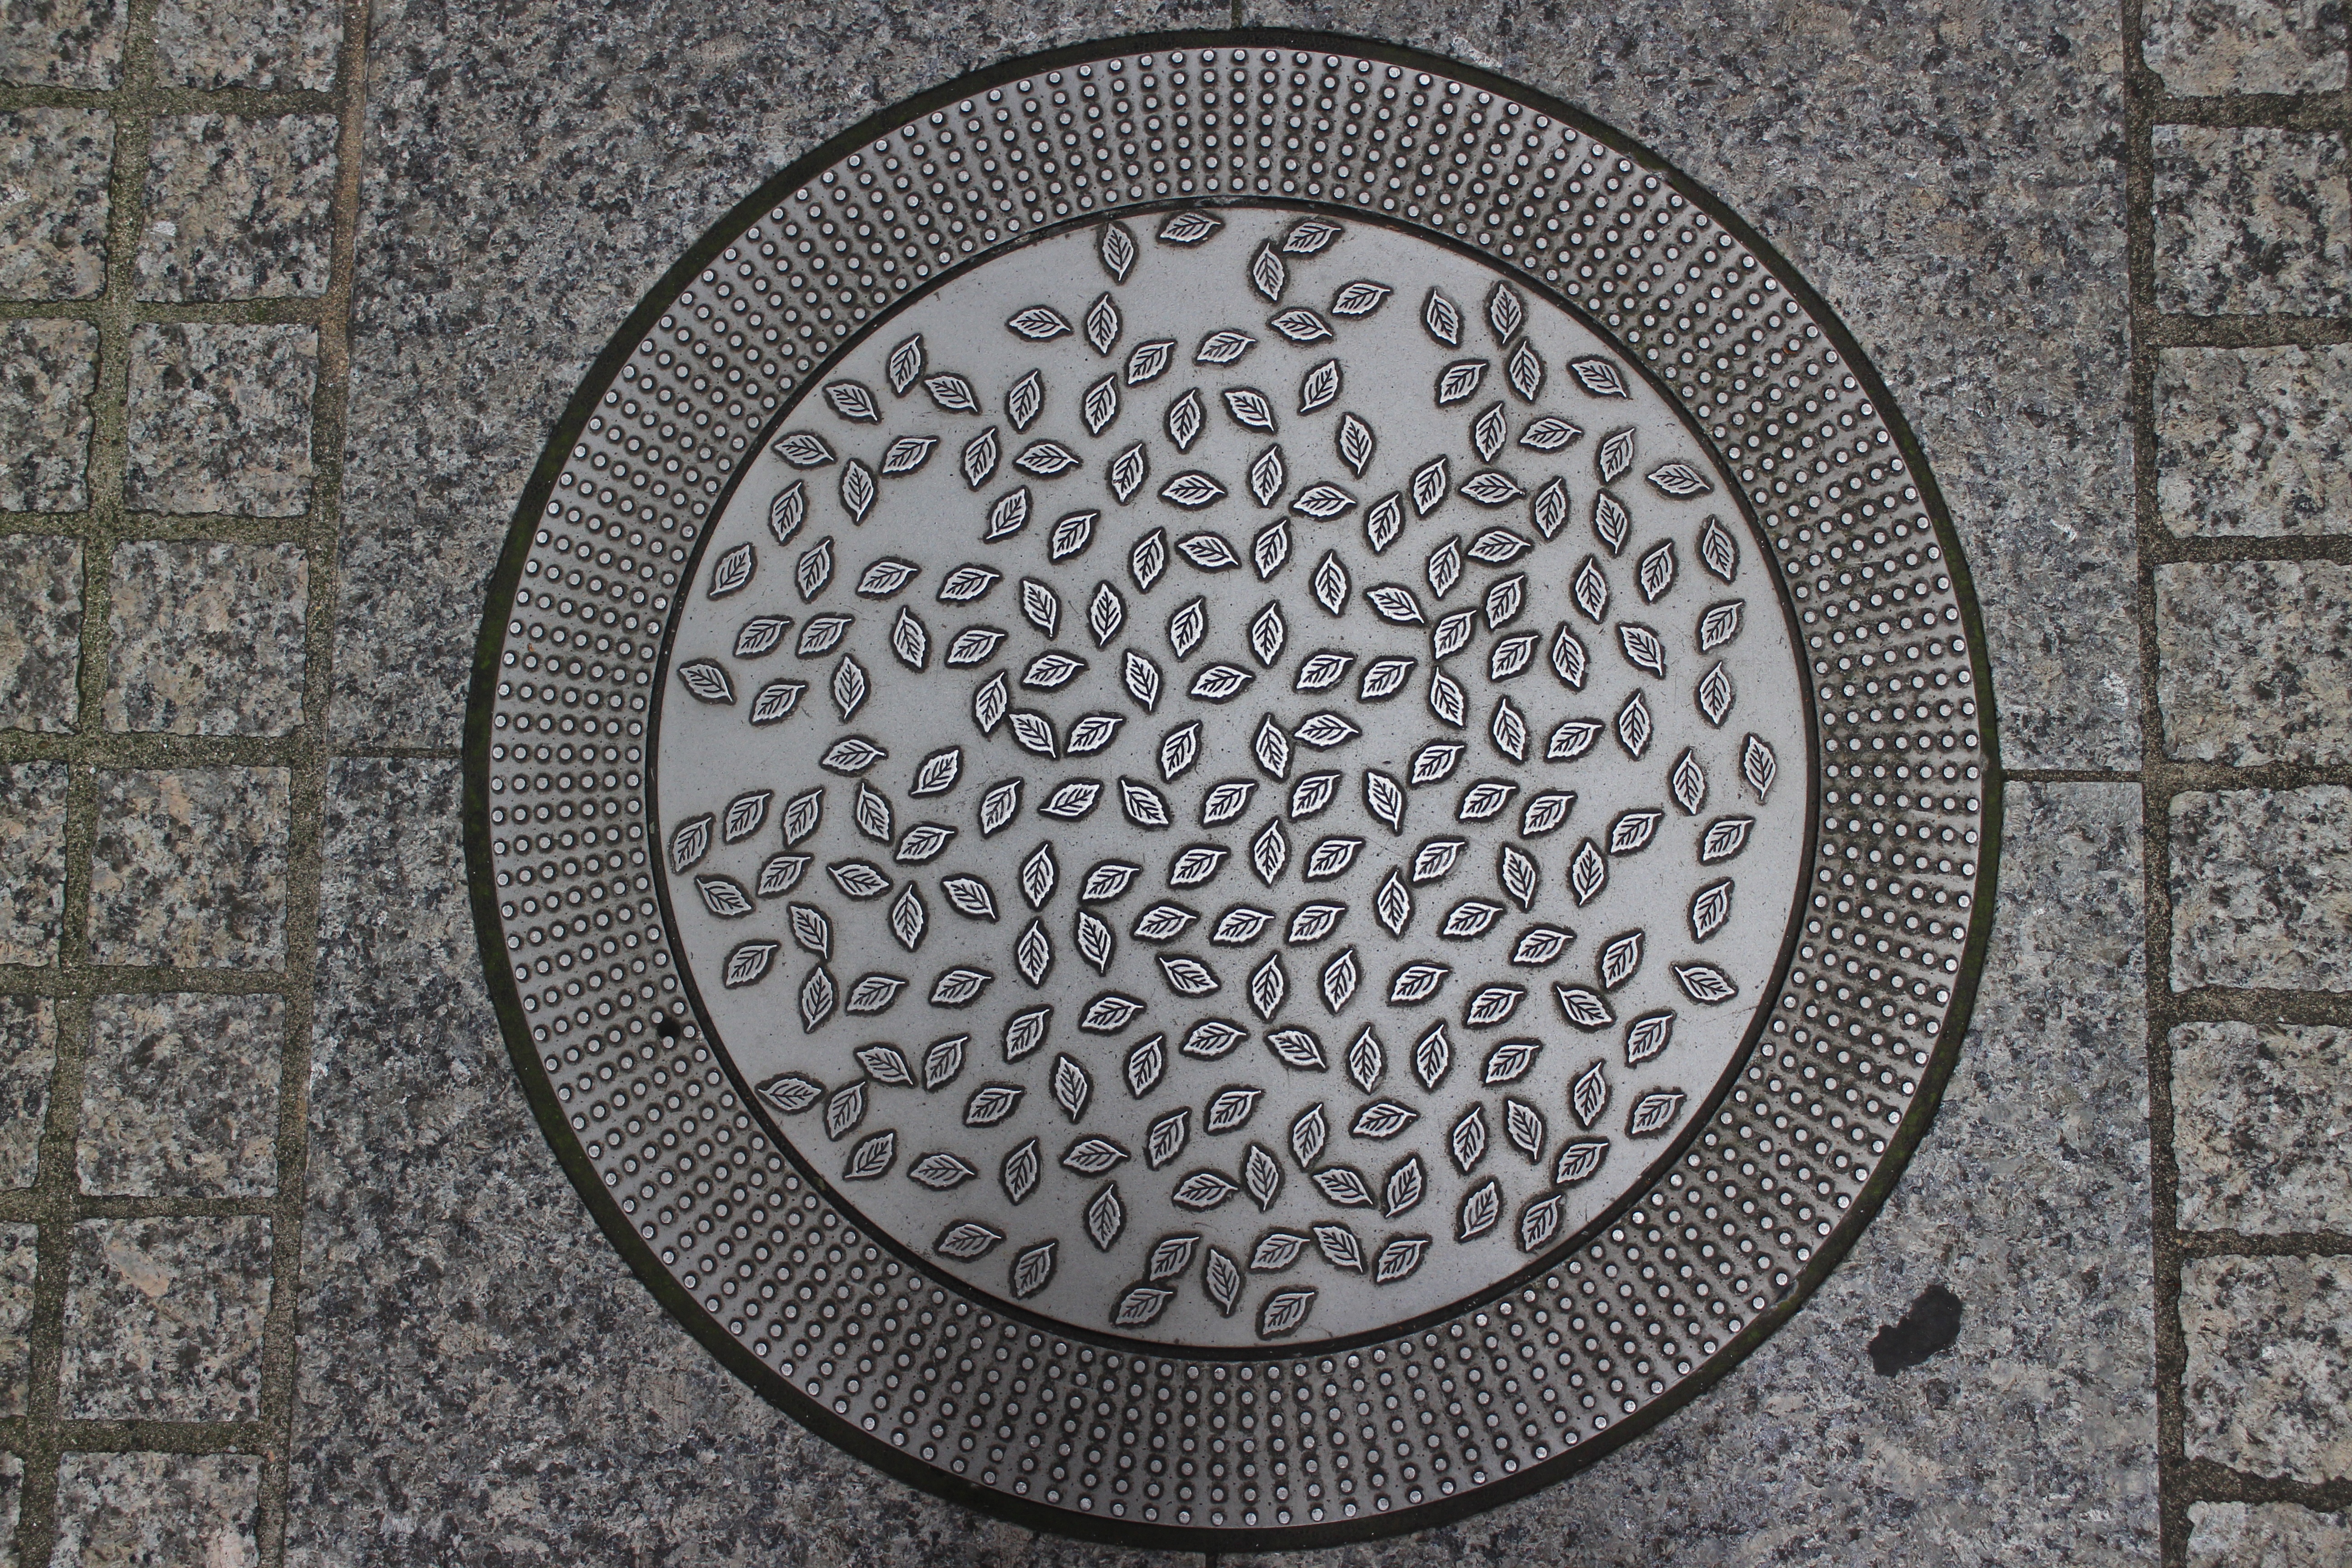
street, wall, metal, circle, art, design, symmetry, manhole, iron, relief, shape, sewers, stone carving, road surface, manhole cover